Giorgio Di Centa

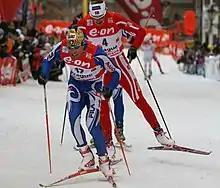
Di Centa at the 2007 Tour de Ski in Prague.

Giorgio Di Centa (born 7 October 1972 in Tolmezzo, Province of Udine) is an Italian former cross-country skier who won two gold medals at the 2006 Winter Olympics, including the individual 50 km freestyle race. He is the younger brother of Olympic gold medalist, cross-country skier Manuela Di Centa.